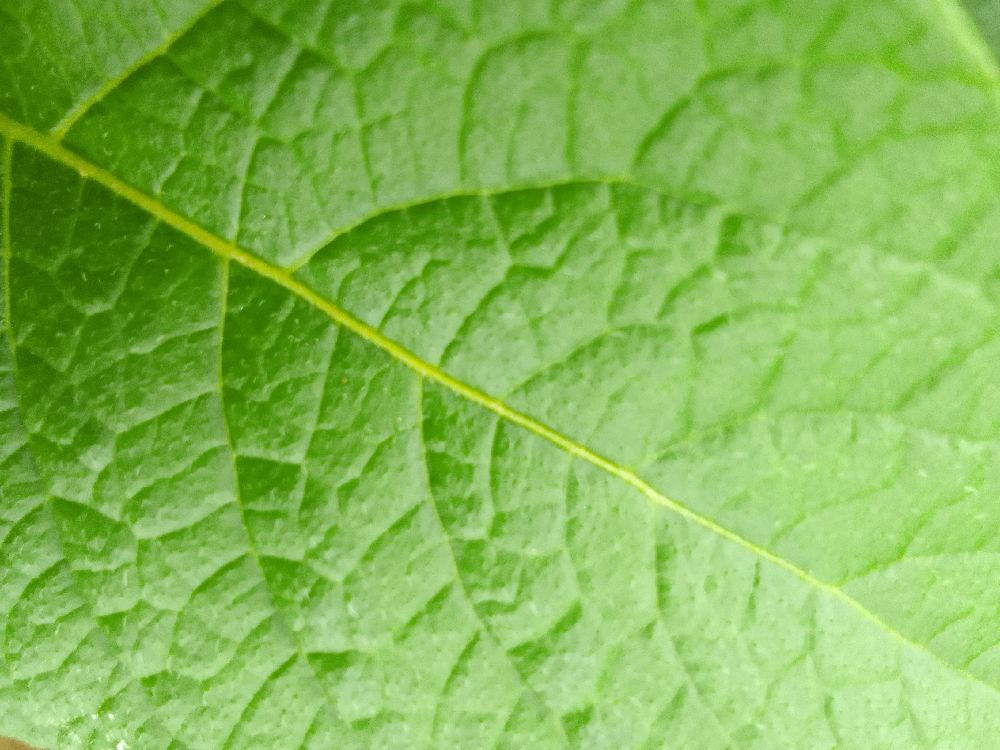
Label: Healthy